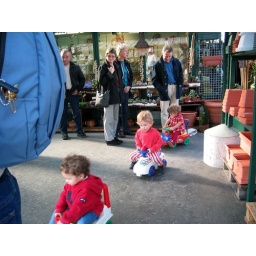
6-8 little kids on toy cars came zooming through the flower market behind the Cite Metro stop in Paris.